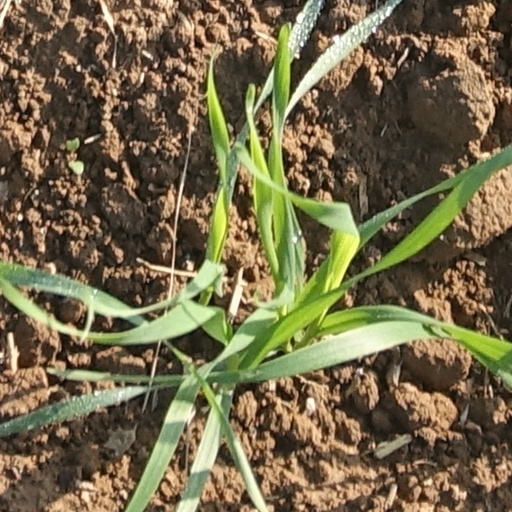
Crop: wheat